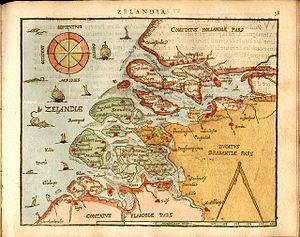
La bataille de Goes est un épisode de la guerre de Quatre-Vingts Ans. En août 1572, la cité espagnole de Goes, dans les Pays-Bas, est soumise à un siège de la part des forces hollandaises avec l'appui de troupes anglaises, ce qui représentait une menace pour la sécurité de la cité voisine de Middelbourg, également assiégée.